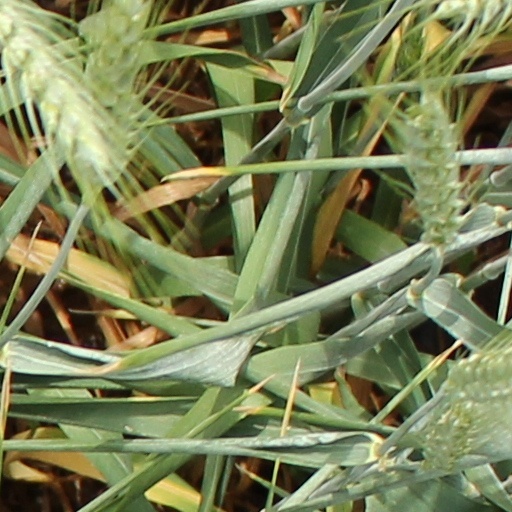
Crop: wheat